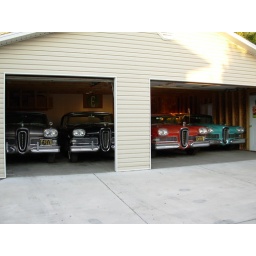
This photo was taken in 2006. I have since replaced the red Edsel with a yellow one.